Coke bottle styling

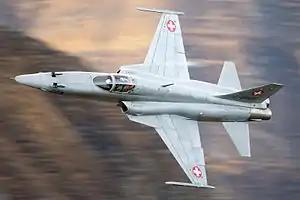
The extremely "wasp-waisted" Coke bottle contour of the Northrop F-5 first flew in 1959 (seen here in an F-5E version).

The exotic shapes of early supersonic fighter jets dramatically influenced automobile stylists. First, the tailfin fad, appeared in the mid-1950s and was on the decline by the early 1960s, then the "Coke bottle" look of severely wasp-waisted high-performance jet fighters, such as the Northrop F-5. The initial result was luxury performance automobiles, such as the 1962 Studebaker Avanti and 1963 Buick Riviera, earned this term "by having more rounded body panels with arcs over the wheelwells, making them resemble bottles of Coca-Cola laid on their sides."